Oud-Rekem

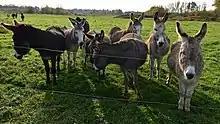
Donkeys in Oude Weerd

The Aspremont-Lynden Castle is located in the centre. The original castle dated from the Carolingian era. A larger castle was built in 1350 and existed until 1507. In 1597, the current castle was built by Count Herman d'Aspremont-Lynden. In 1792, the castle was confiscated by the French who demolished parts of the building. In 1921, the castle became a psychiatric hospital. The castle is surrounded by a large garden.